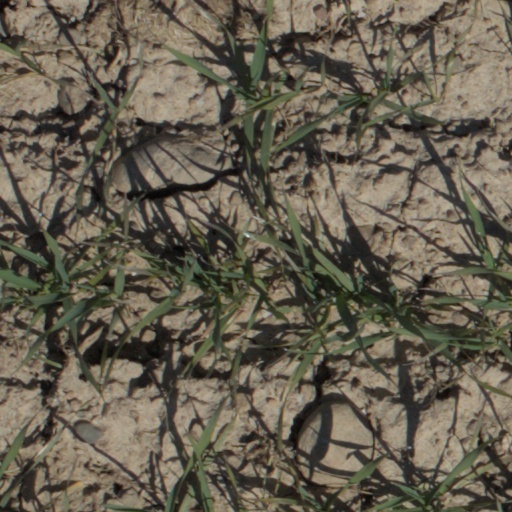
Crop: wheat